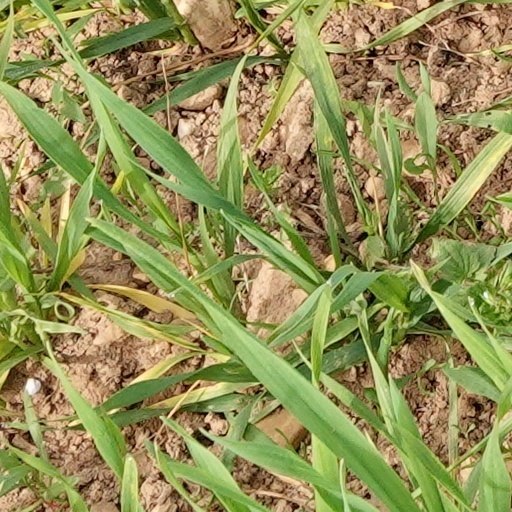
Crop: wheat